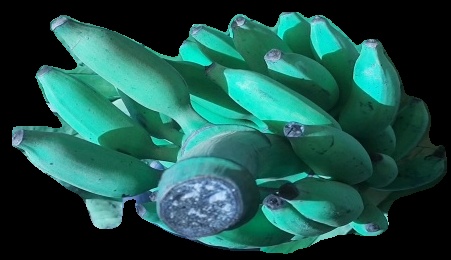
Variety: elakki-bale
Grade: grade3